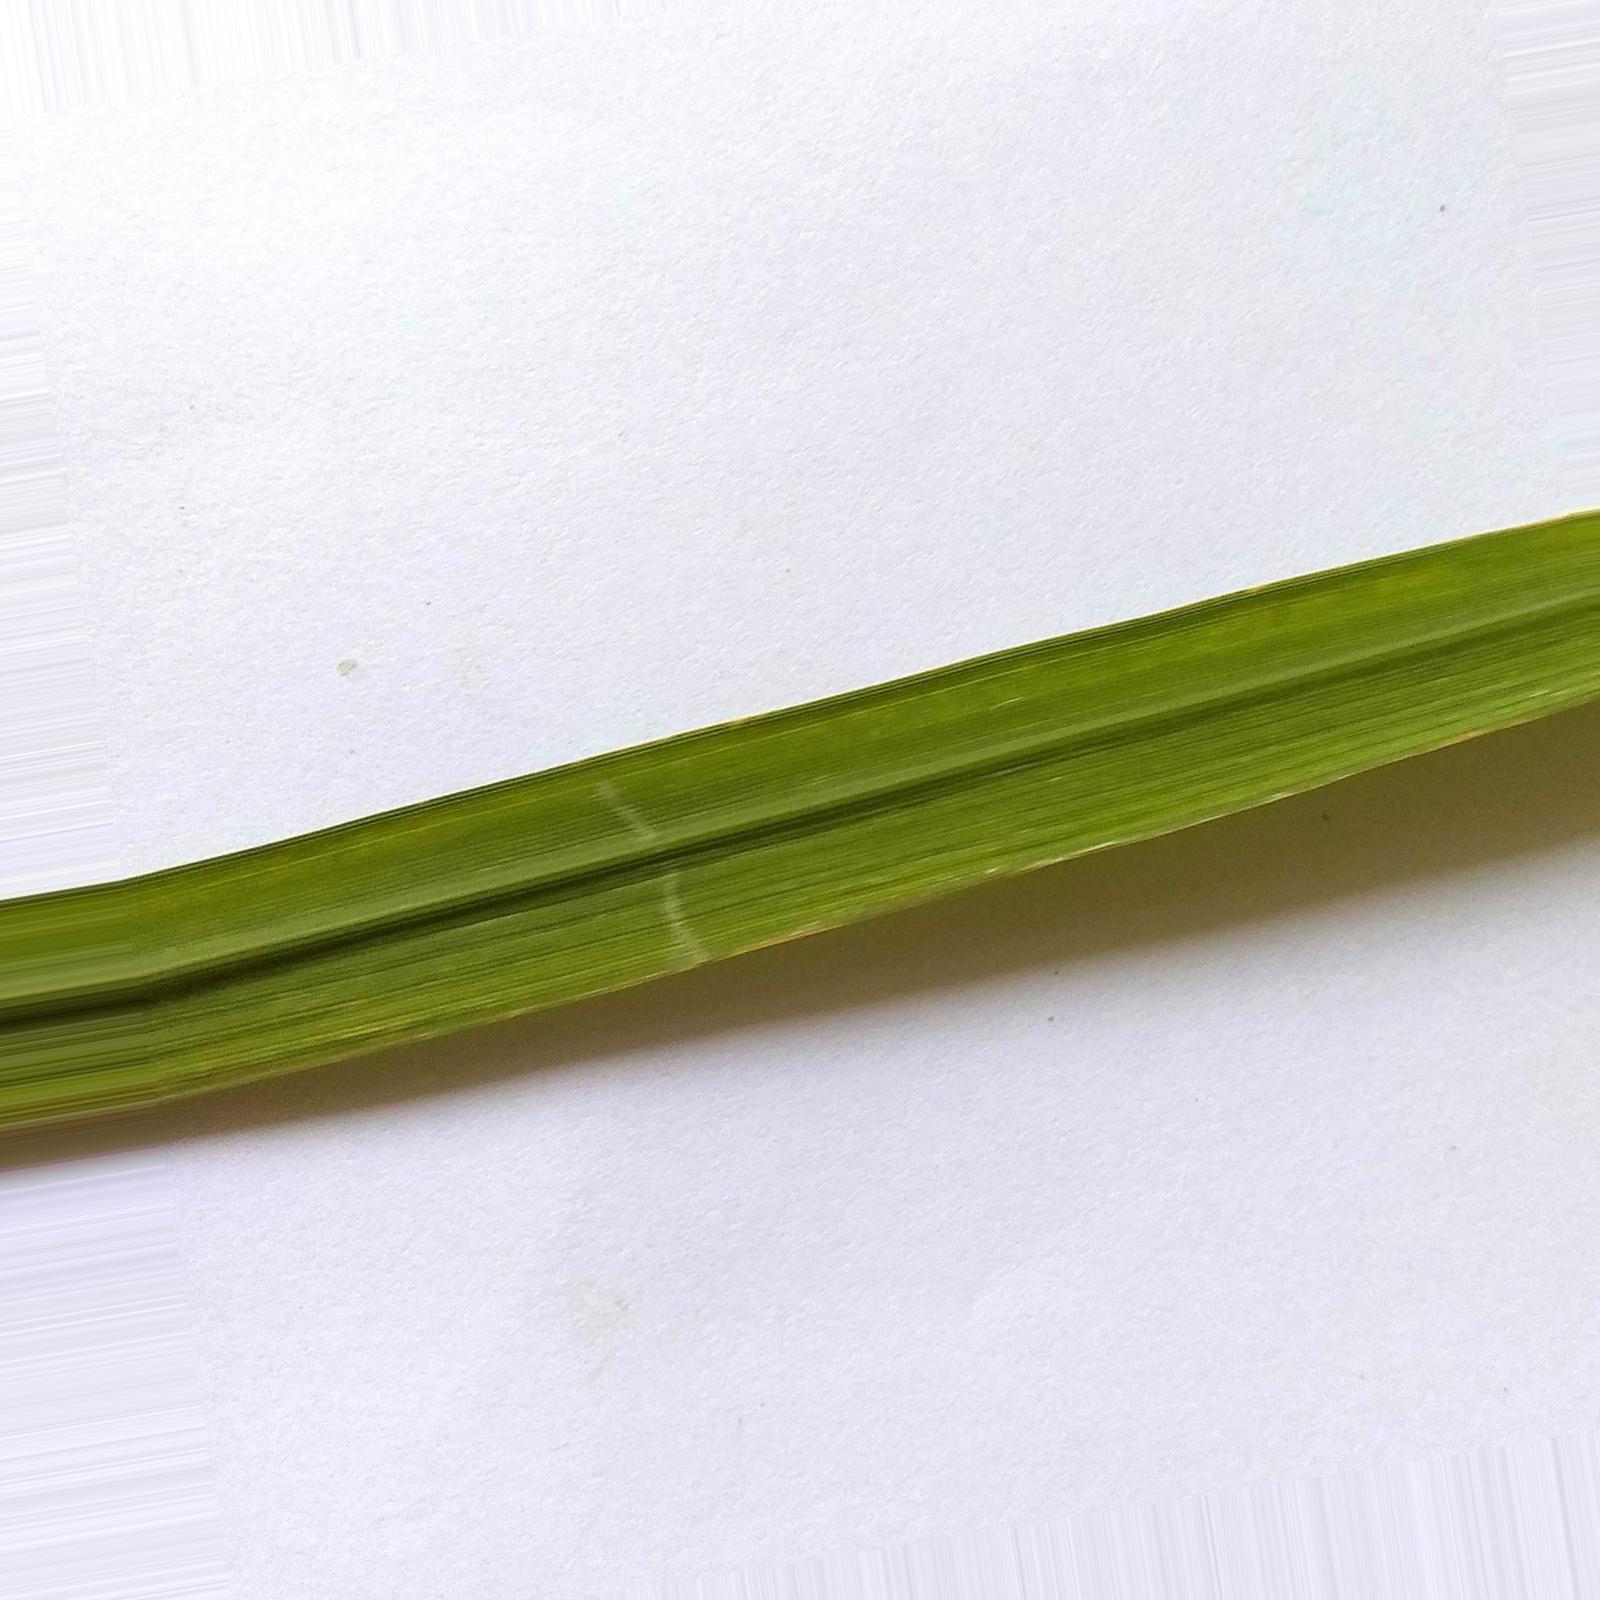
Nhãn: Healthy